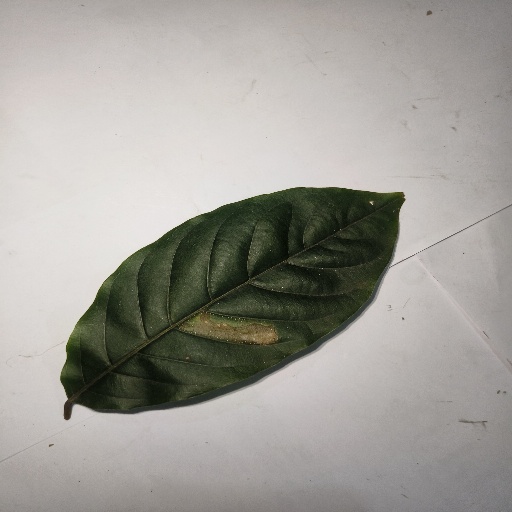
Species: HariTaki
Leaf condition: Healthy Leaf